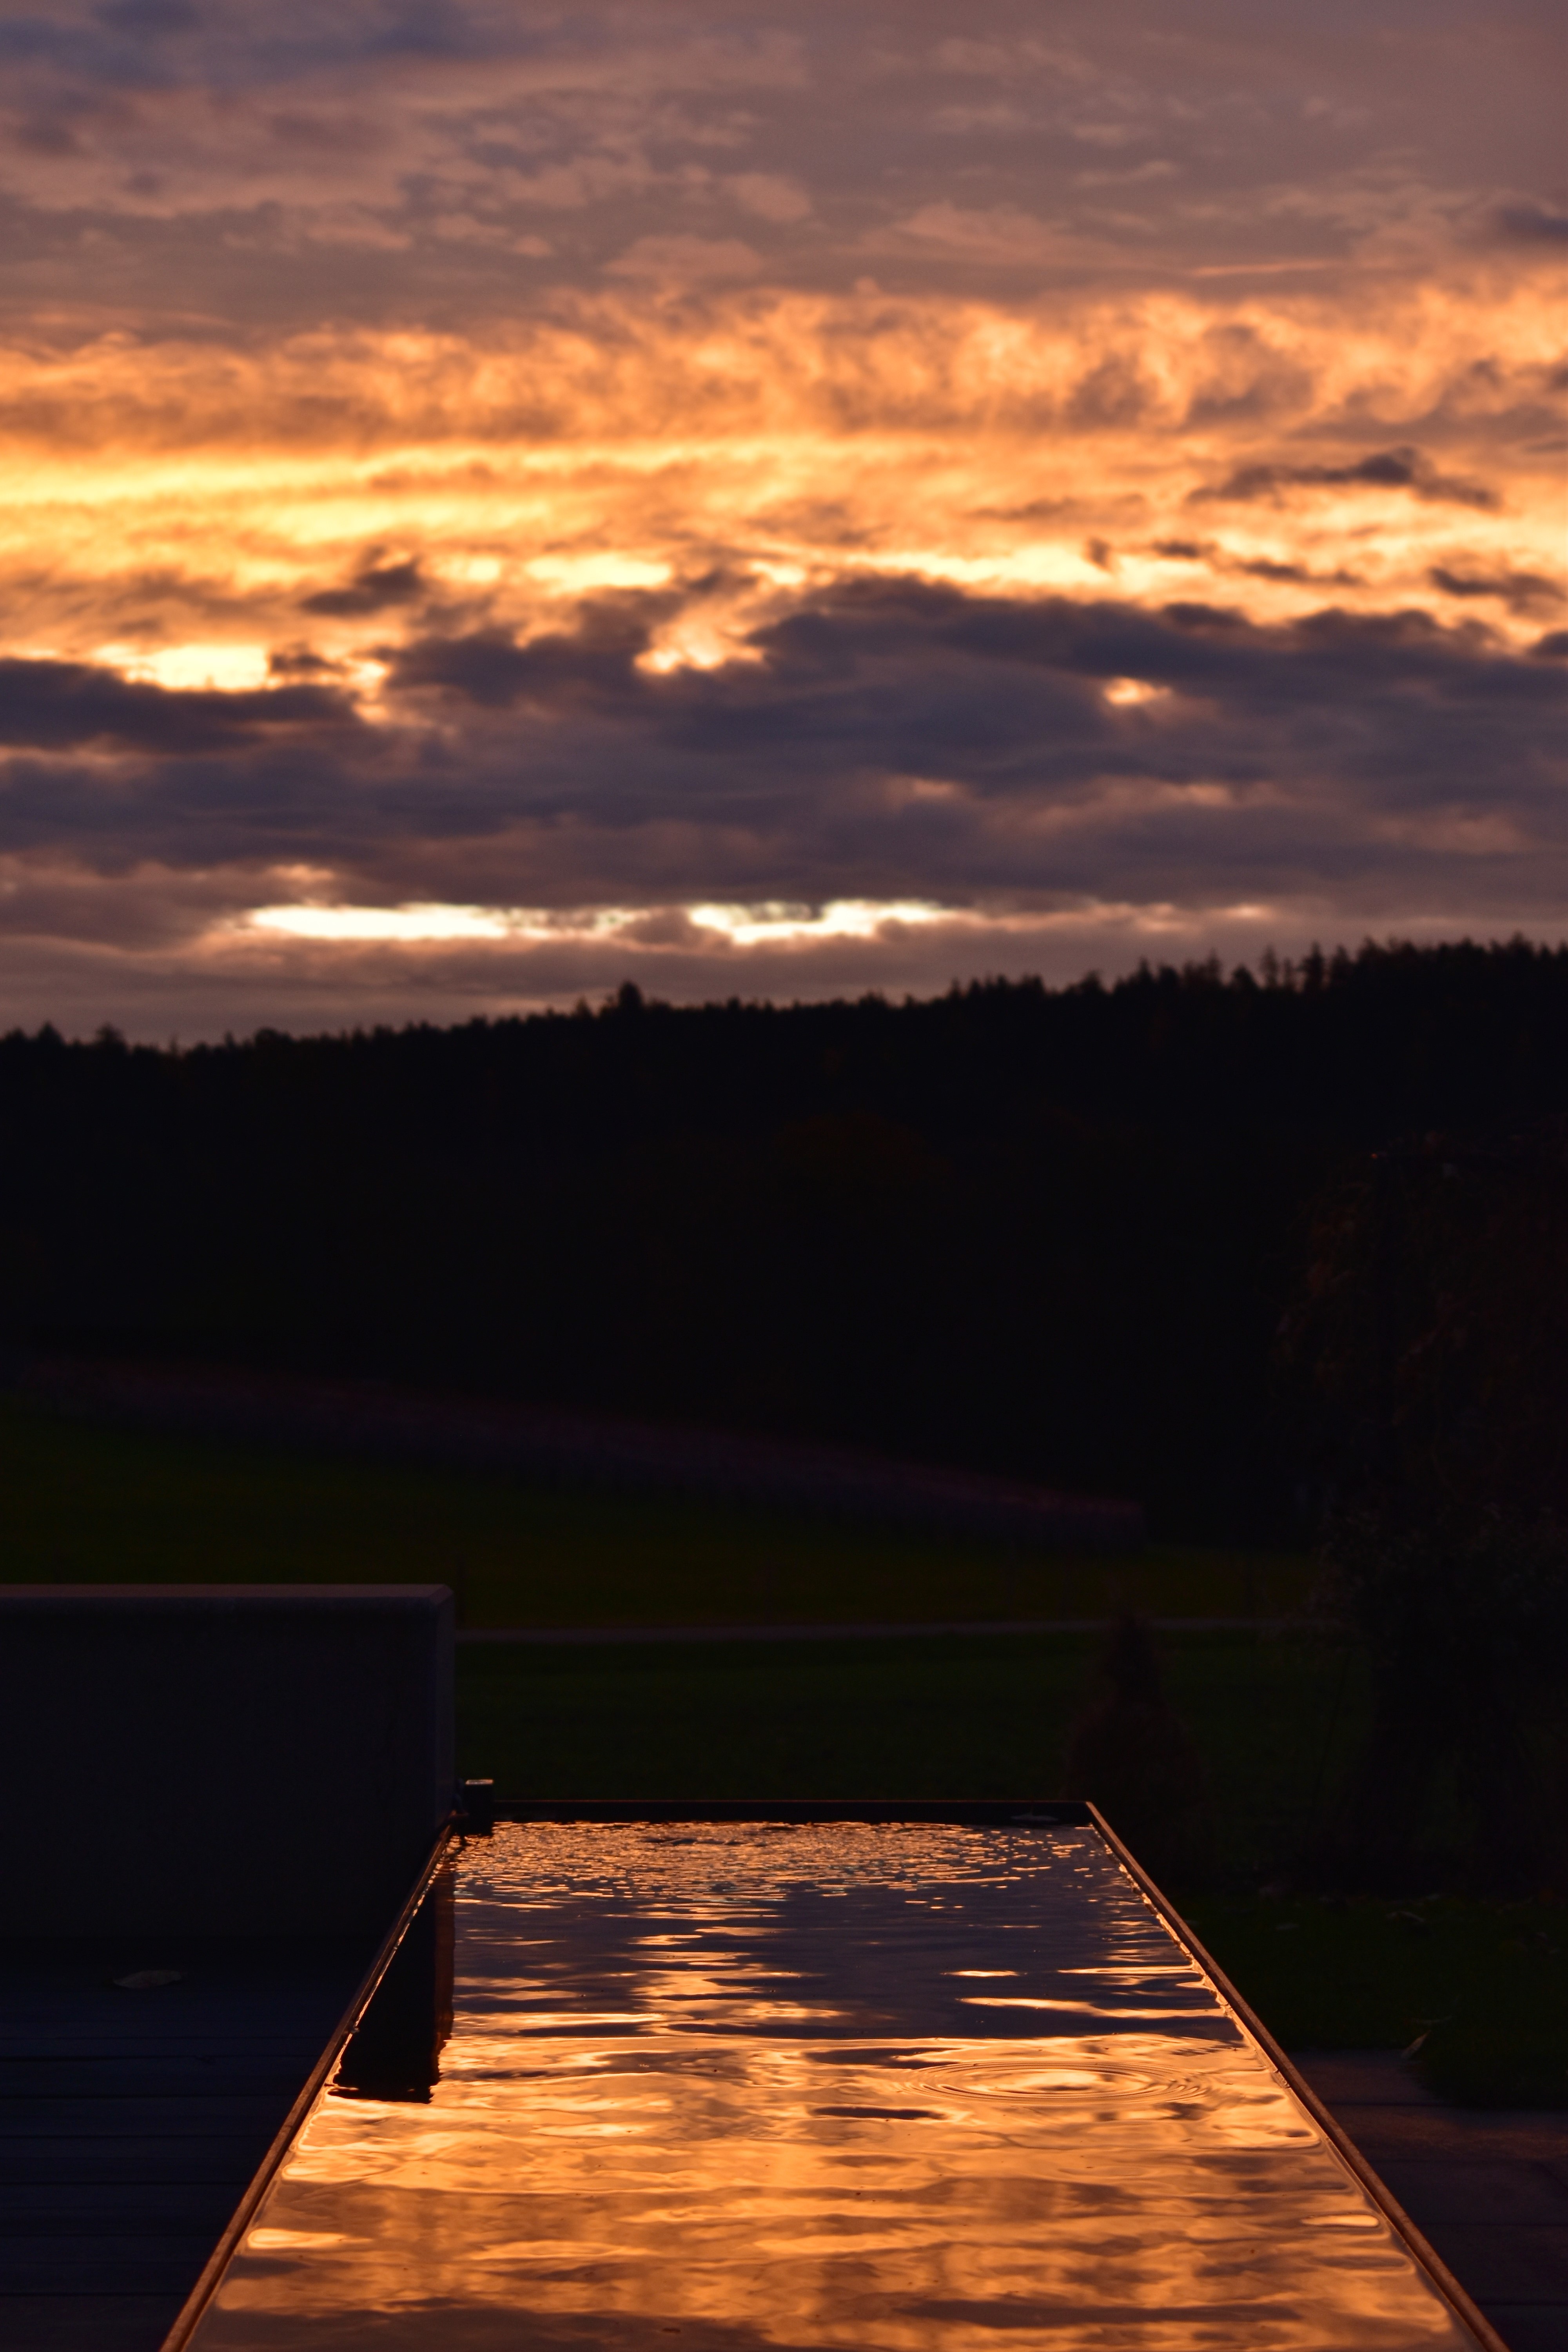
sea, water, horizon, cloud, sky, sunrise, sunset, sunlight, morning, dawn, dusk, pond, evening, reflection, weather, clouds, mirroring, morgenstimmung, afterglow, morgenrot